Badger Bus

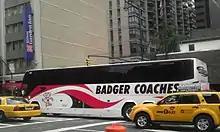
In Manhattan, New York City

The Badger Bus is an intercity bus service operating mainly in Wisconsin by Badger Coaches, Inc. It also offers charters and tours, and operates school buses under contract.